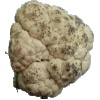
Label: Cauliflower 1